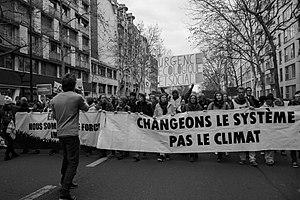
Bannière «